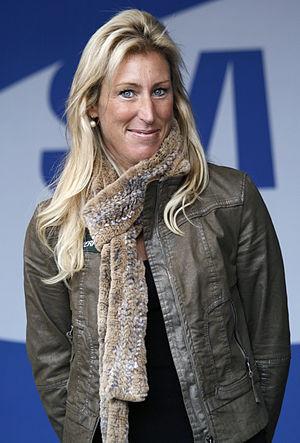
Les records d'Autriche d'athlétisme sont les meilleures performances réalisées par des athlètes autrichiens et homologuées par la Fédération autrichienne d'athlétisme.
Stephanie Graf est une athlète autrichienne, spécialiste du 800 mètres.